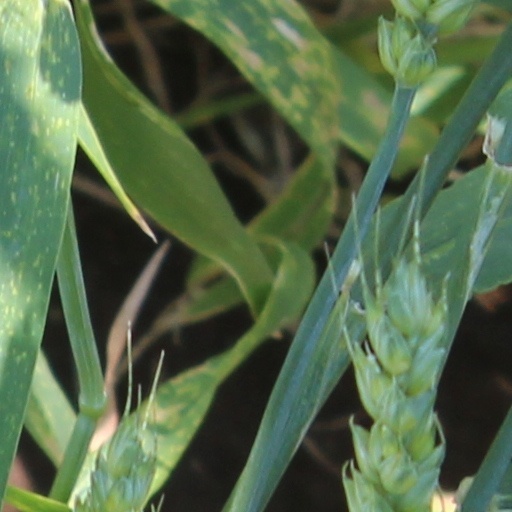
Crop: wheat